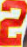
Number: 2